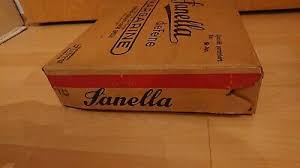
Waste category: cardboard